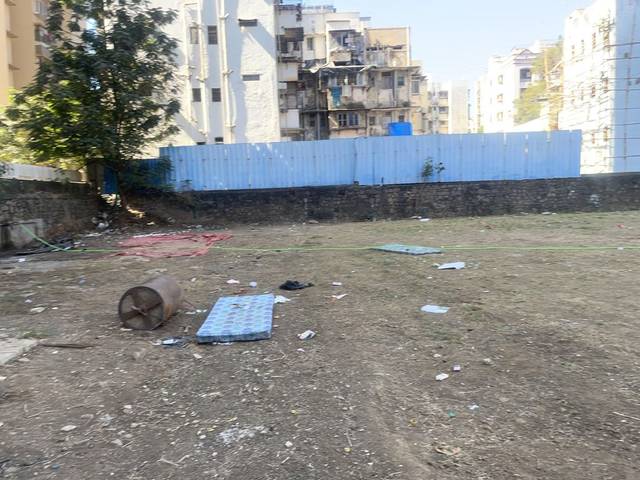
Region: India
Coordinates: 19.201, 72.845